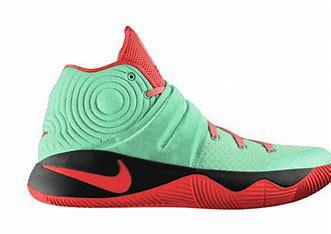
Brand: Nike
Model: Kyrie 2